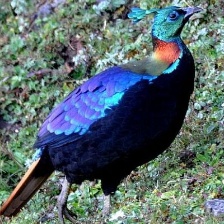
Species: HIMALAYAN MONAL
Scientific name: LOPHOPHORUS IMPEJANUS